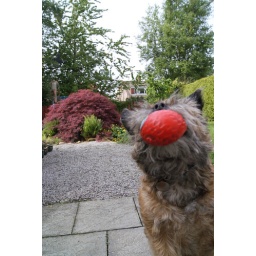
my dog lexi catching a ball in the air